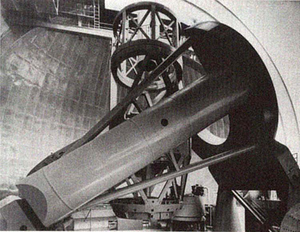
Télescope 200 inch du Mont Palomar
L’observatoire Palomar est situé au sommet d'une montagne haute de 1 706 mètres située à 80 km au nord de San Diego en Californie. C'est un observatoire privé équipé d'un télescope principal de 5 mètres de diamètre, très connu car il est le plus grand télescope au monde de 1949 à 1975. Quatre autres télescopes sont également présents sur le site. Aujourd'hui, cet observatoire appartient et est contrôlé par le California Institute of Technology.
Russell Williams Porter est un peintre, ingénieur, astronome, aventurier et explorateur américain, un des fondateurs des télescopes amateurs.
L'astrophotographie, souvent appelée simplement astrophoto, est une discipline de l'astronomie et de la photographie qui consiste à photographier des objets célestes.